Halifax railway station (England)

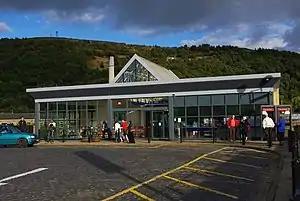
Station entrance from the forecourt

Halifax railway station serves the town of Halifax in West Yorkshire, England. It lies on the Calder Valley line and is west from .